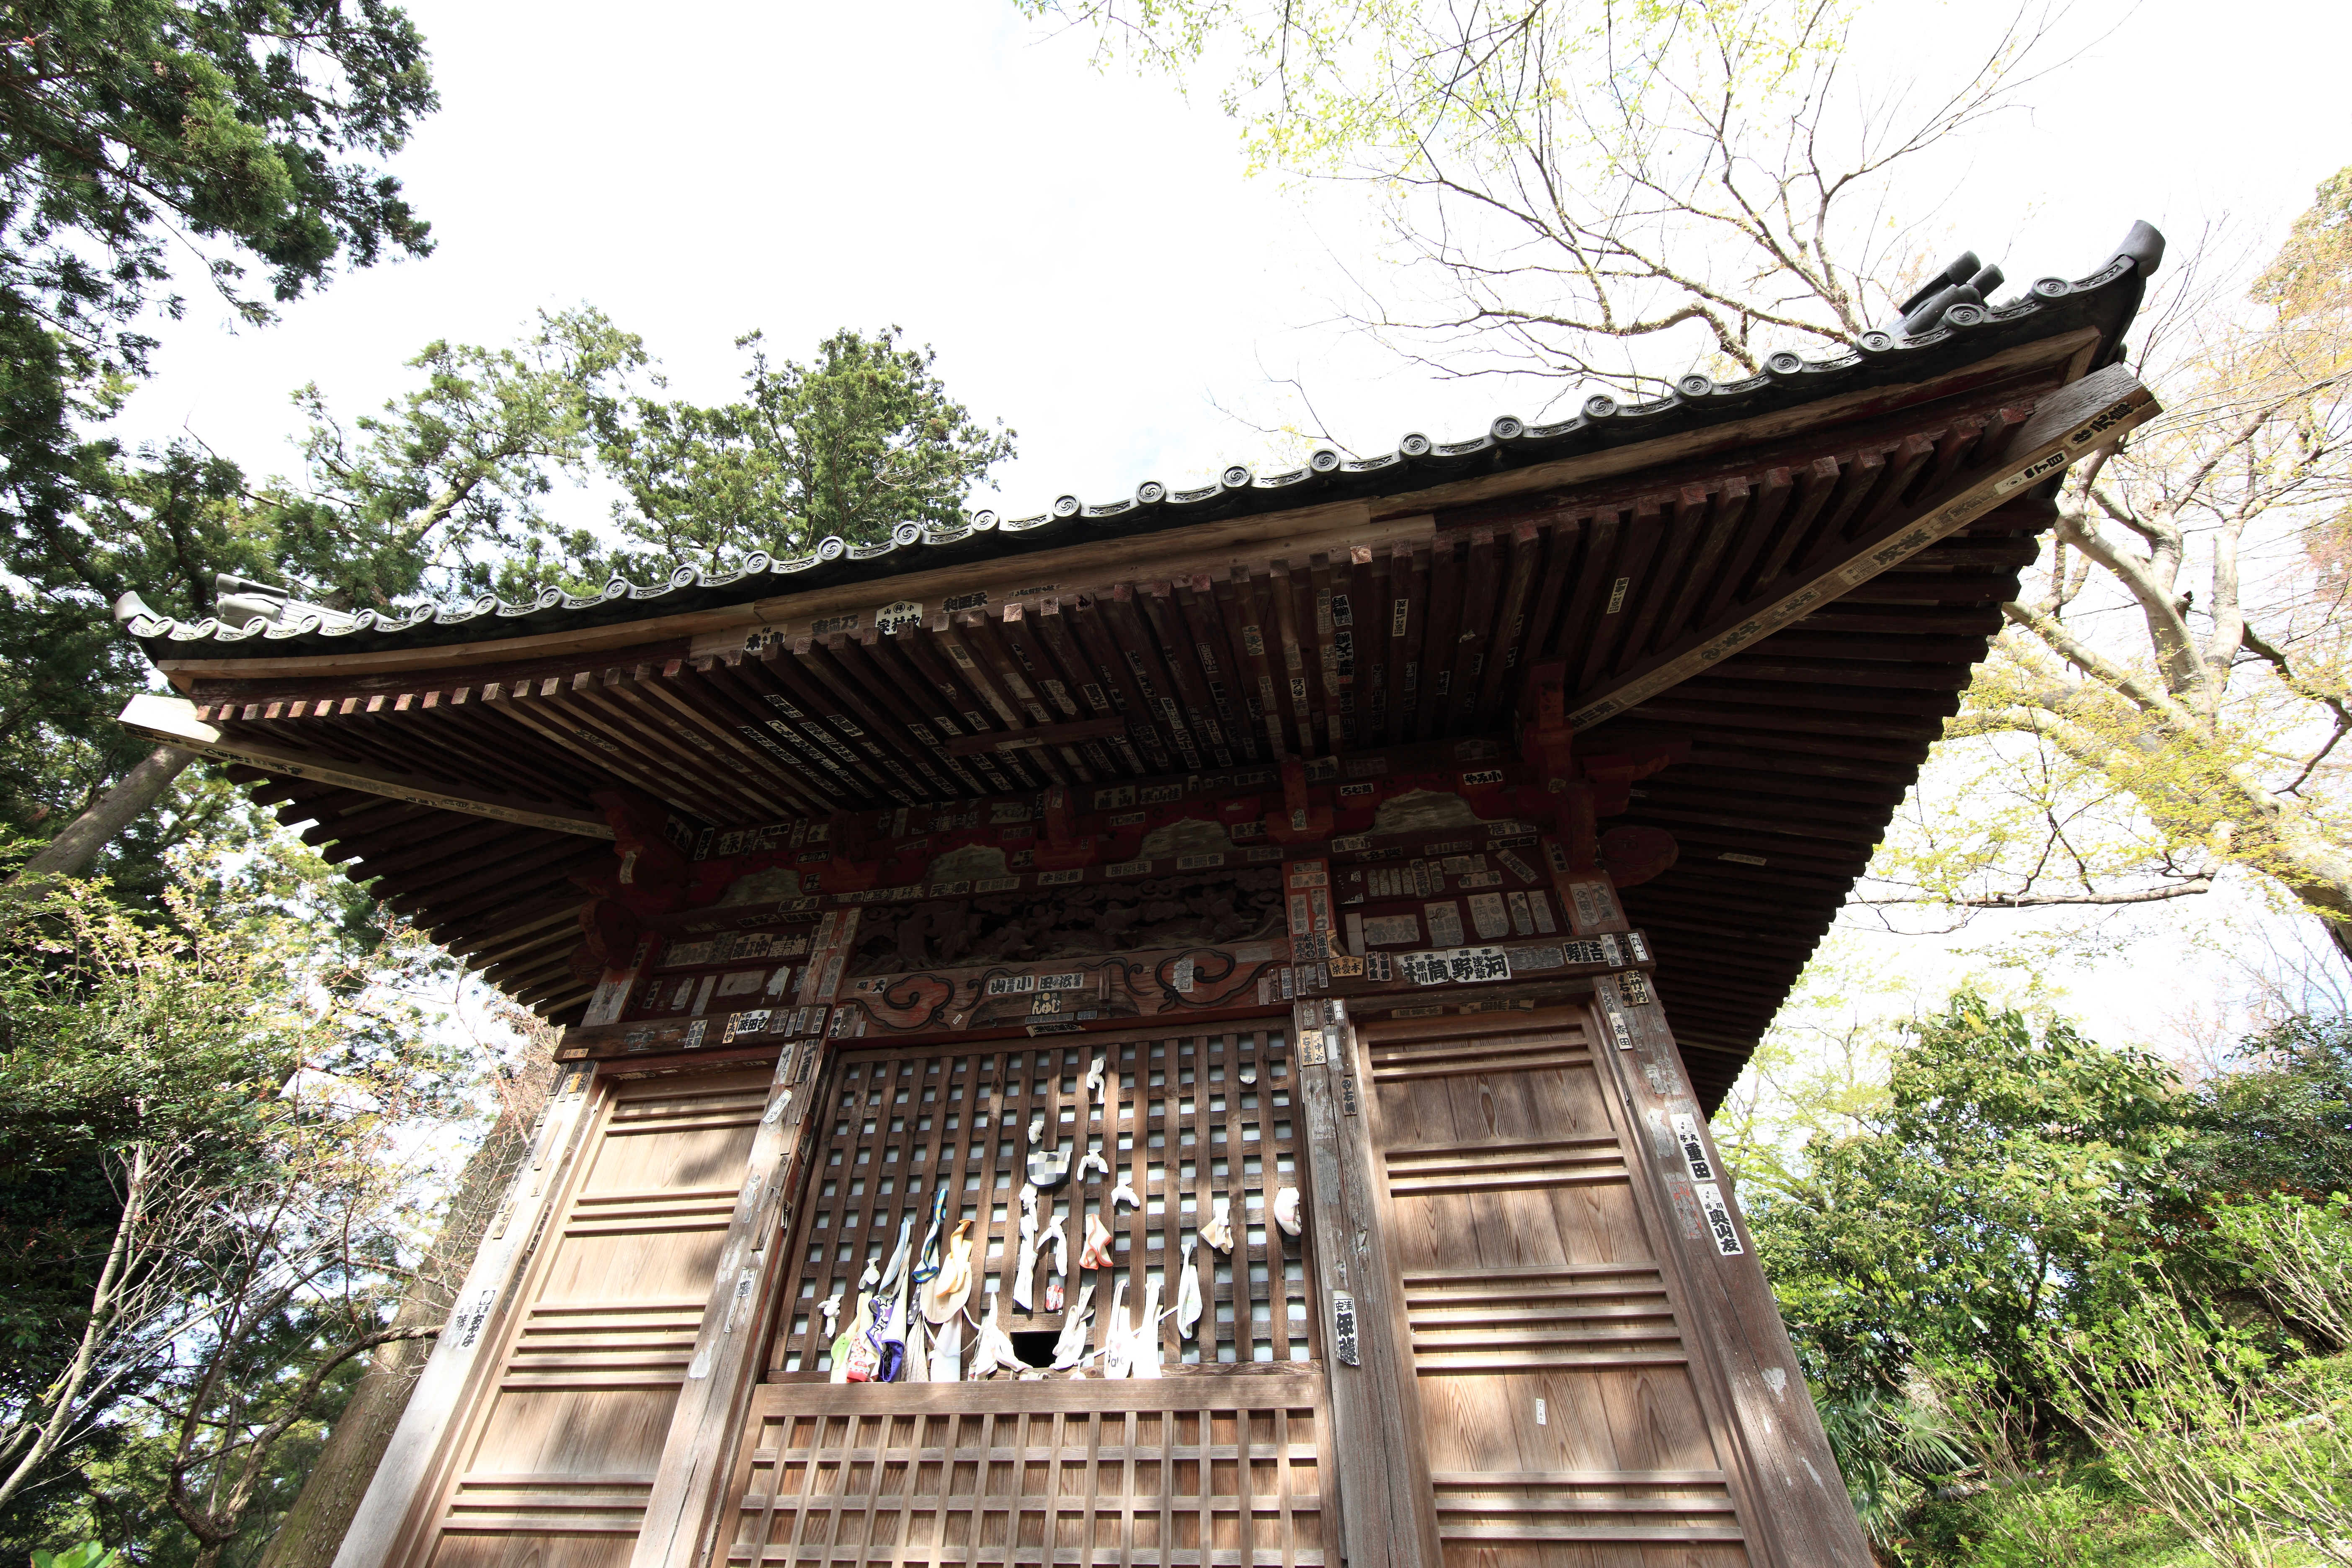
architecture, roof, building, high, place of worship, religious, temple, japanese, shrine, 5d, style, hires, chinese architecture, markii, traditional, hi, res, resolution, pagoda, ibaraki, sakuragawa, amabikikannon, historic site, shinto shrine, outdoor structure